Suzuki XF 650 Freewind

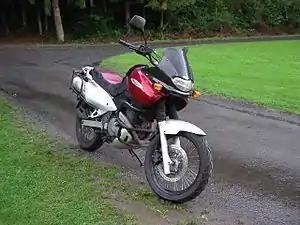

The Suzuki XF 650 Freewind, also called Freewind XF650, is a single-cylinder dual-sport motorcycle made by Suzuki from 1997 to 2002.